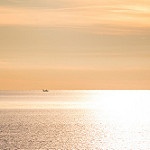
Label: sea